Synchronverter

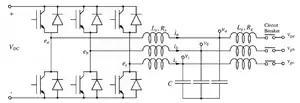
Figure 2. Power part of a synchronverter

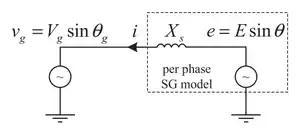
Figure 3. The per-phase model of an SG connected to an infinite bus

Synchronverter structure can be divided into two parts: power part (see figure 2) and electronic part. The power part is energy transform and transfer path, including the bridge, filter circuit, power line, etc. The electronic part refers to measuring and control units, including sensors and digital signal processor (DSP).